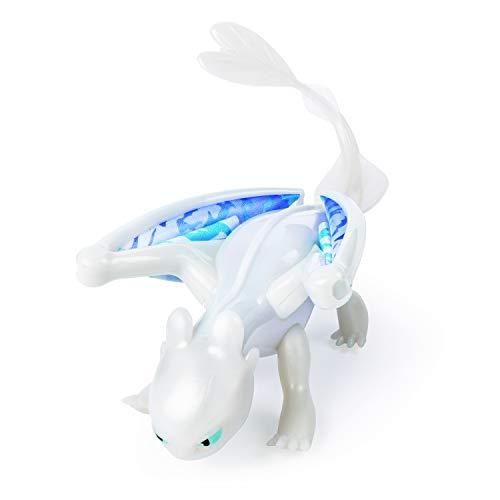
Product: Dreamworks Dragons, Lightfury Deluxe Dragon with Lights & Sounds, for Kids Aged 4 & Up
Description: Let your imagination soar with Dreamworks Dragons toys: the deluxe Dragons are magical Collectibles for kids and Dragon trainers aged 4 and up.
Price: $17.97
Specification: ProductDimensions:5x14x12inches|ItemWeight:14.1ounces|ShippingWeight:14.1ounces(Viewshippingratesandpolicies)|ASIN:B07JP6CL7L|Itemmodelnumber:6053479|Manufacturerrecommendedage:4-6years|Batteries:3LR44batteriesrequired.(included)